Torit

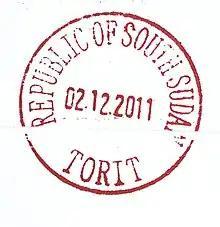
A 2011 Torit postmark showing the new style of South Sudanese postmarks.

Torit is a city of Eastern Equatoria State in South Sudan.